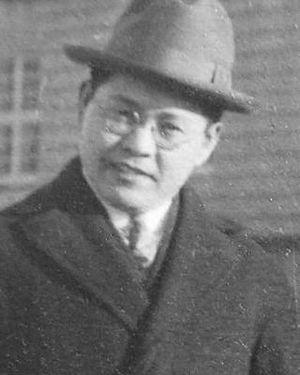
Yoshio Nishina est un physicien nucléaire japonais.